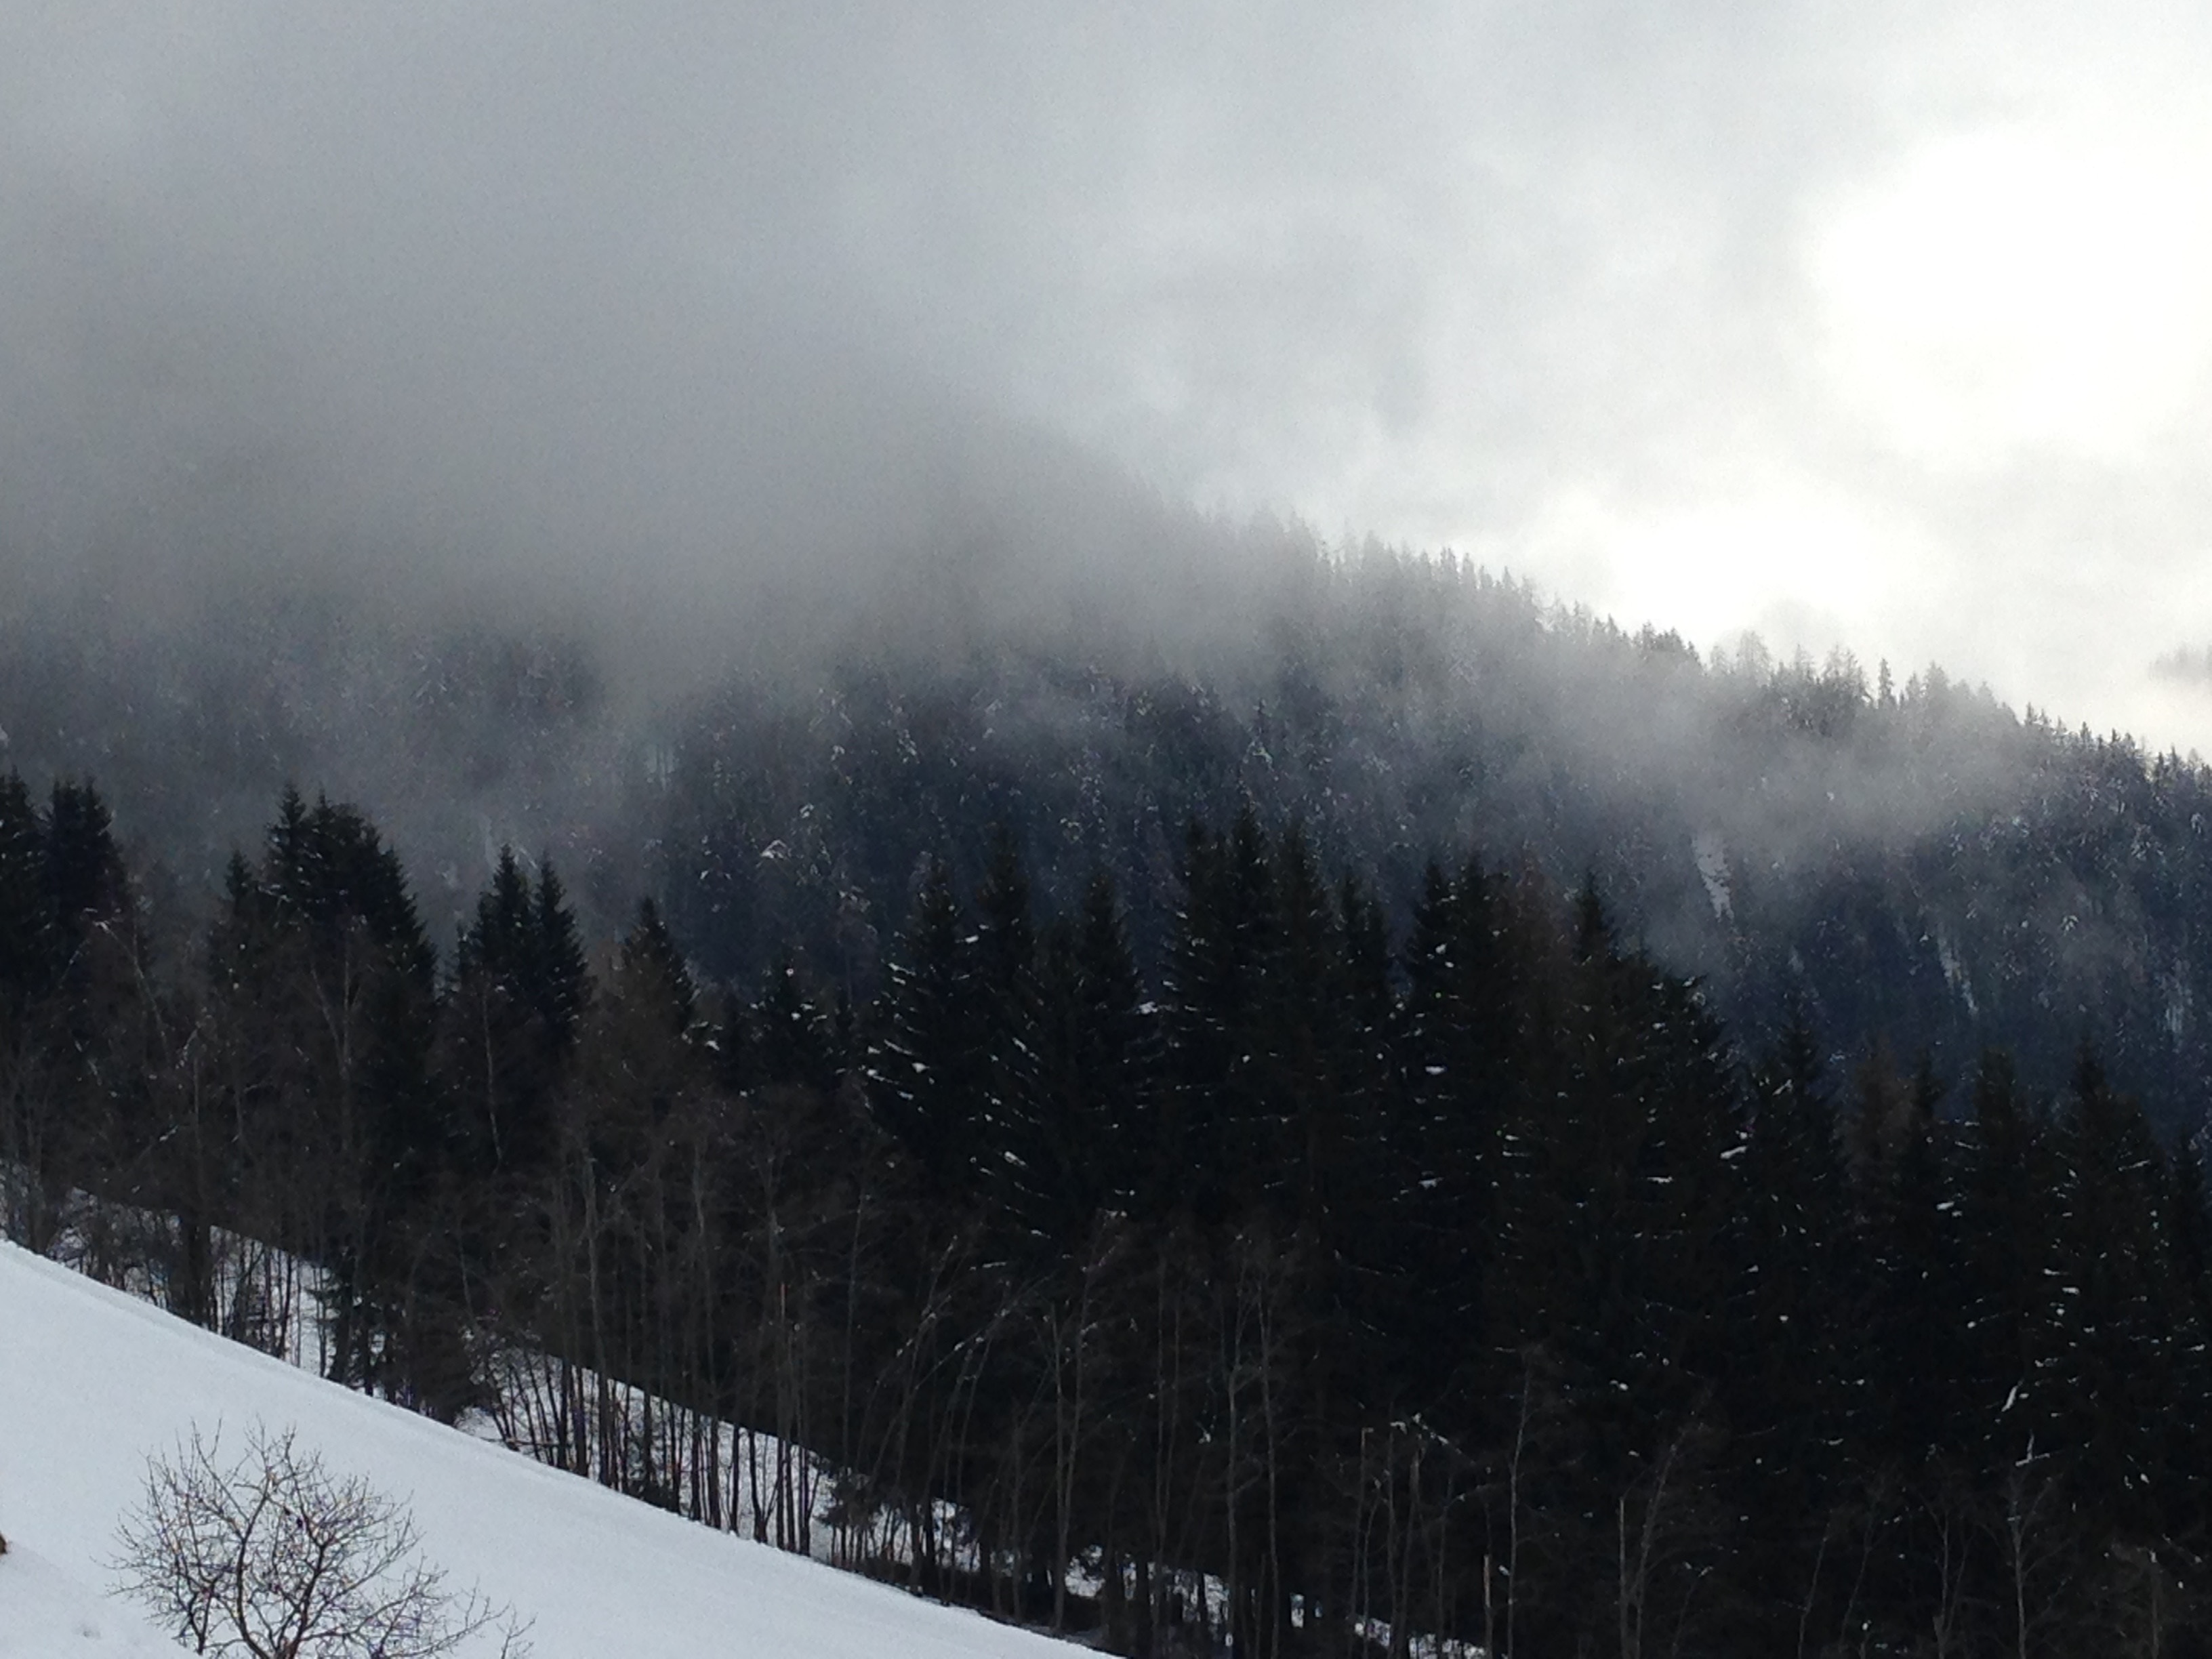
tree, nature, forest, mountain, snow, winter, cloud, mist, morning, mountain range, weather, season, atmospheric phenomenon, woody plant, mountainous landforms, geological phenomenon